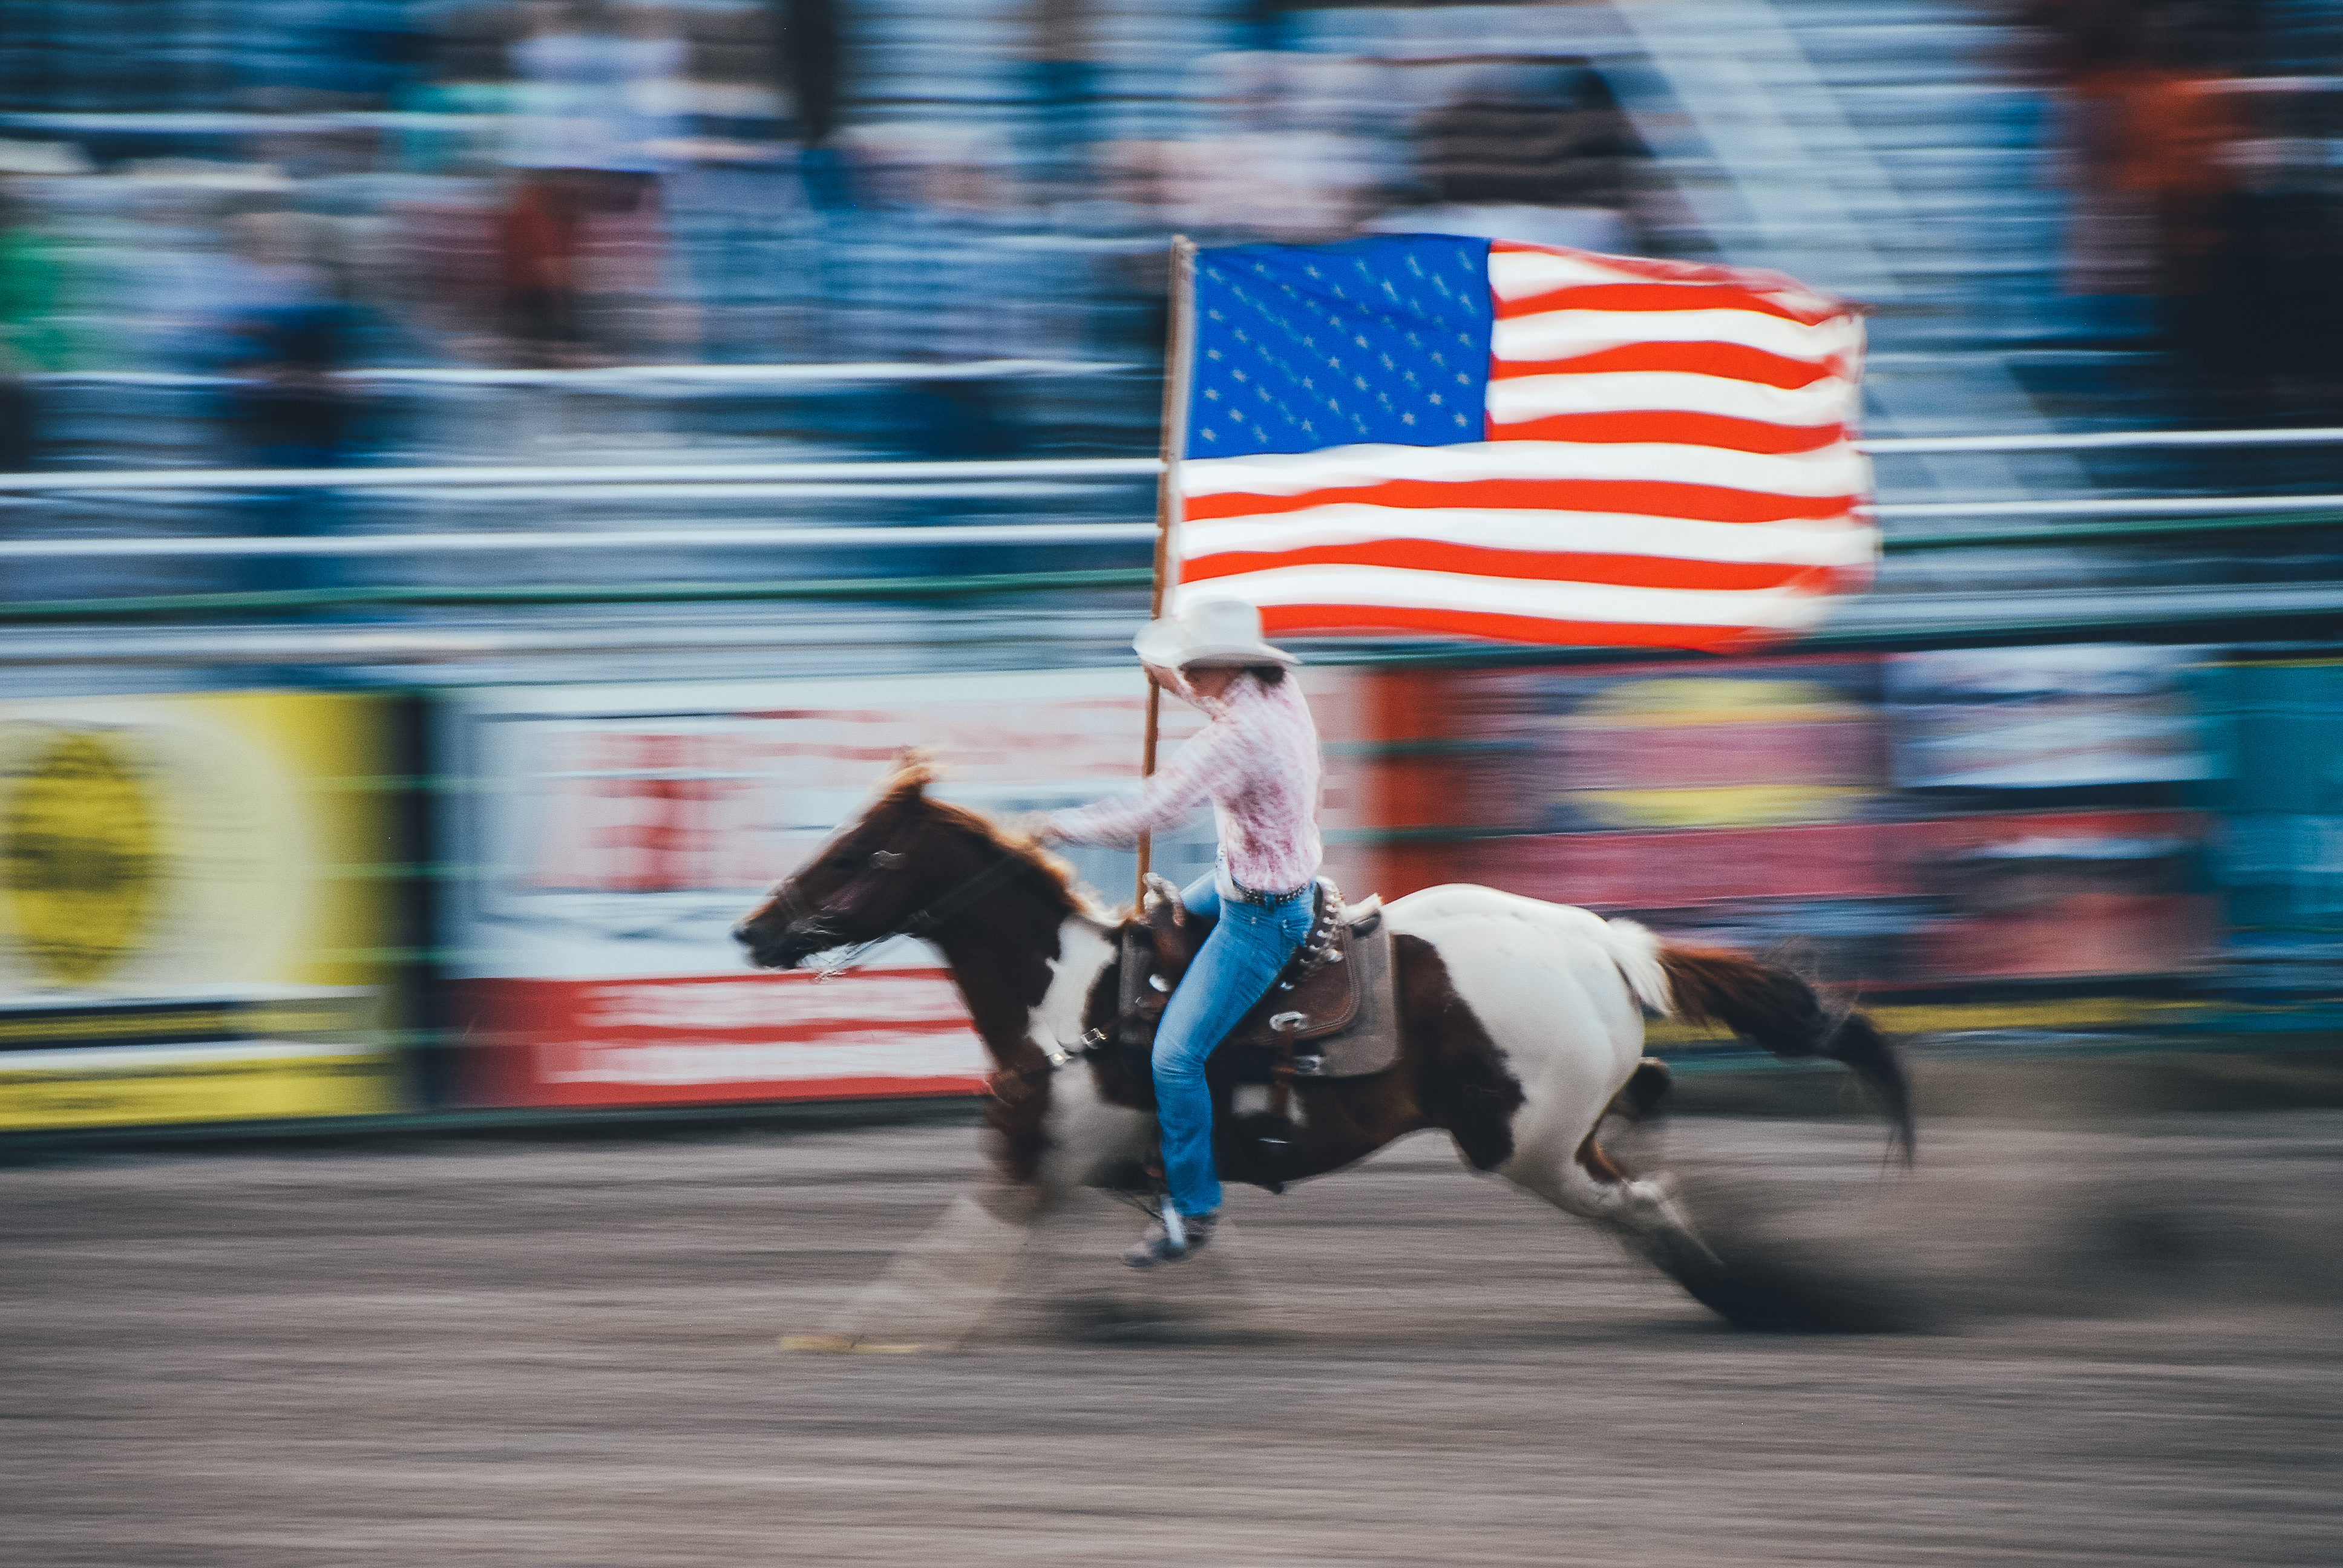
motion, horse, american flag, stallion, race, sports, racing, cowboy, jockey, race track, rodeo, horse racing, traditional sport, horse like mammal, animal sports, equestrian sport